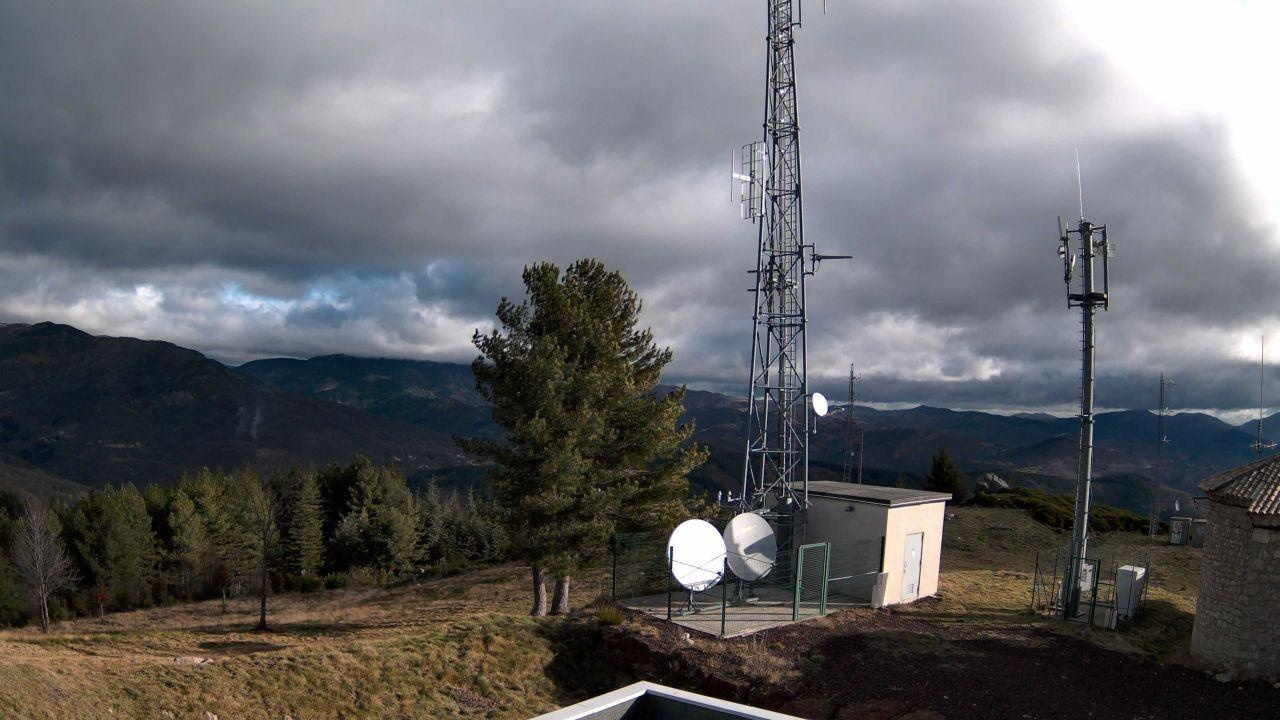
Fire: no
Smoke: yes